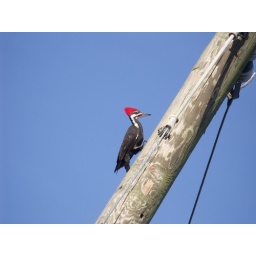
pileated woodpecker against the glorious blue sky ... the Earth is the most beautiful planet in the Universe!